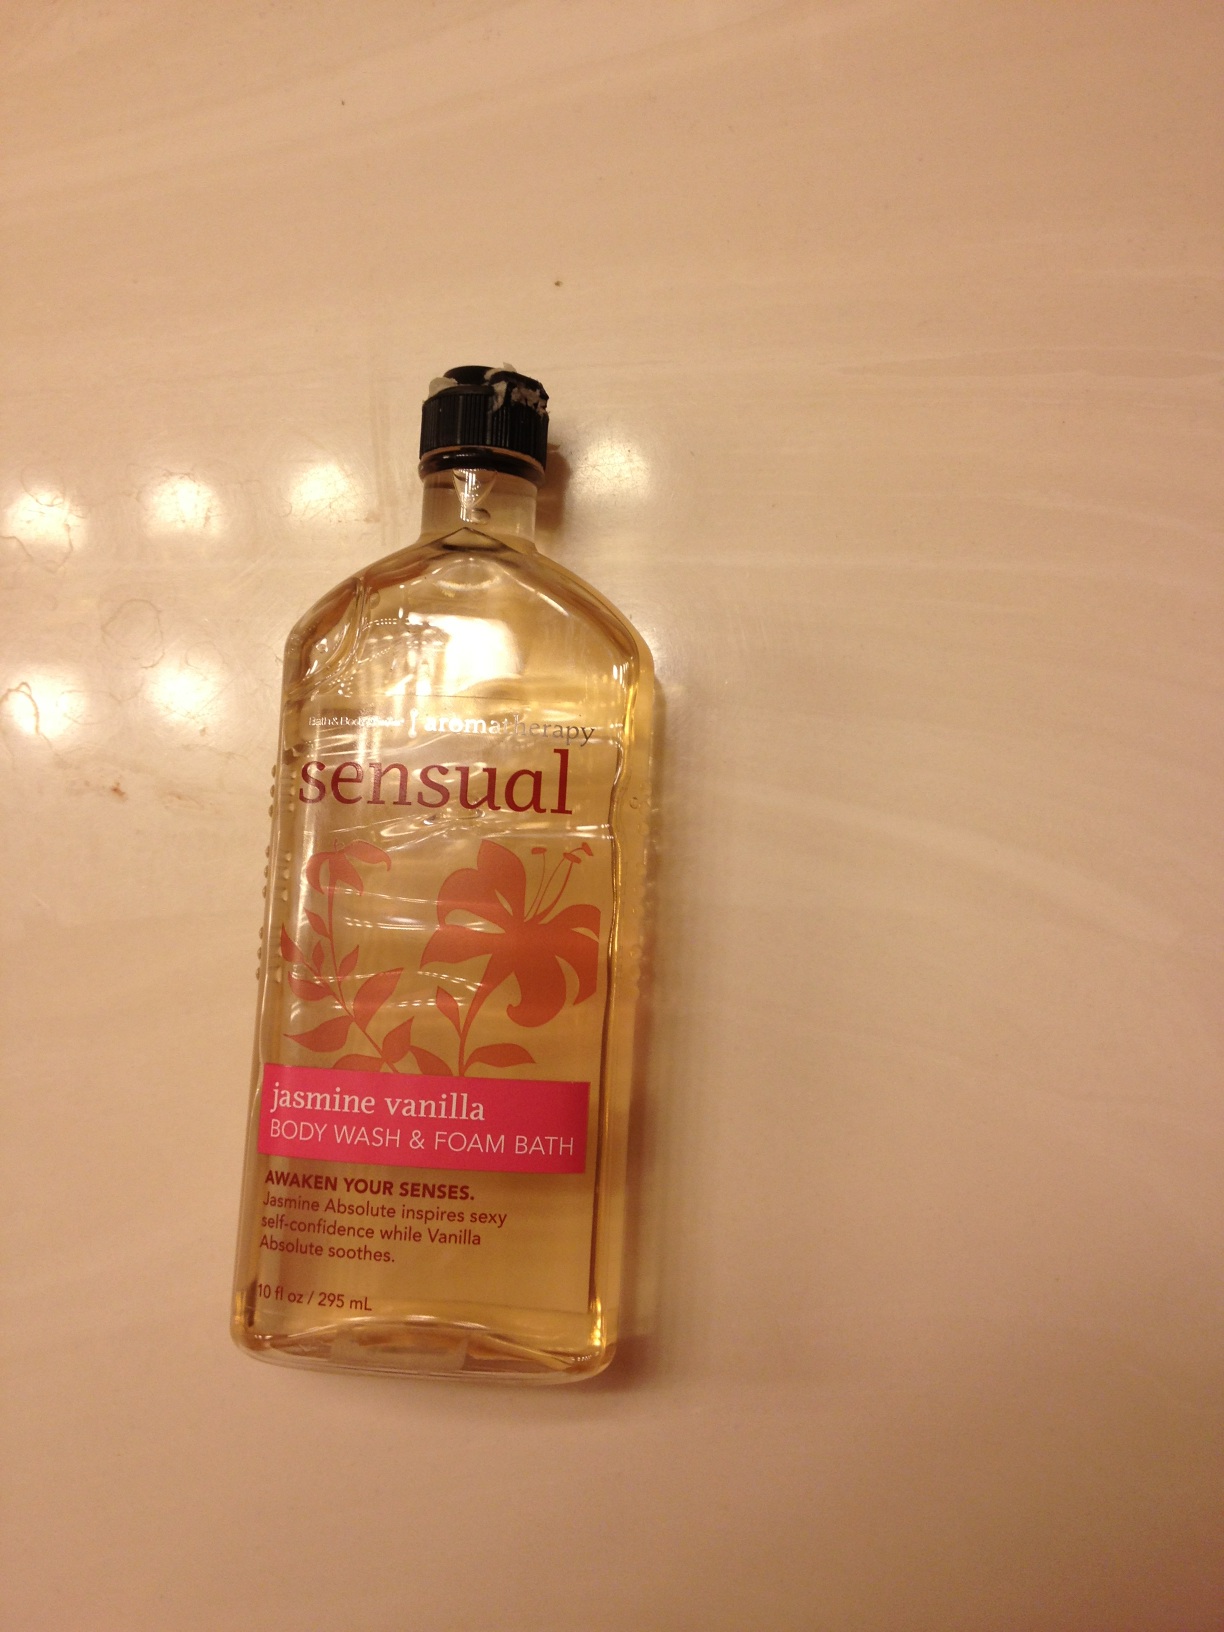Question: What's assisting?
Answer: unanswerable